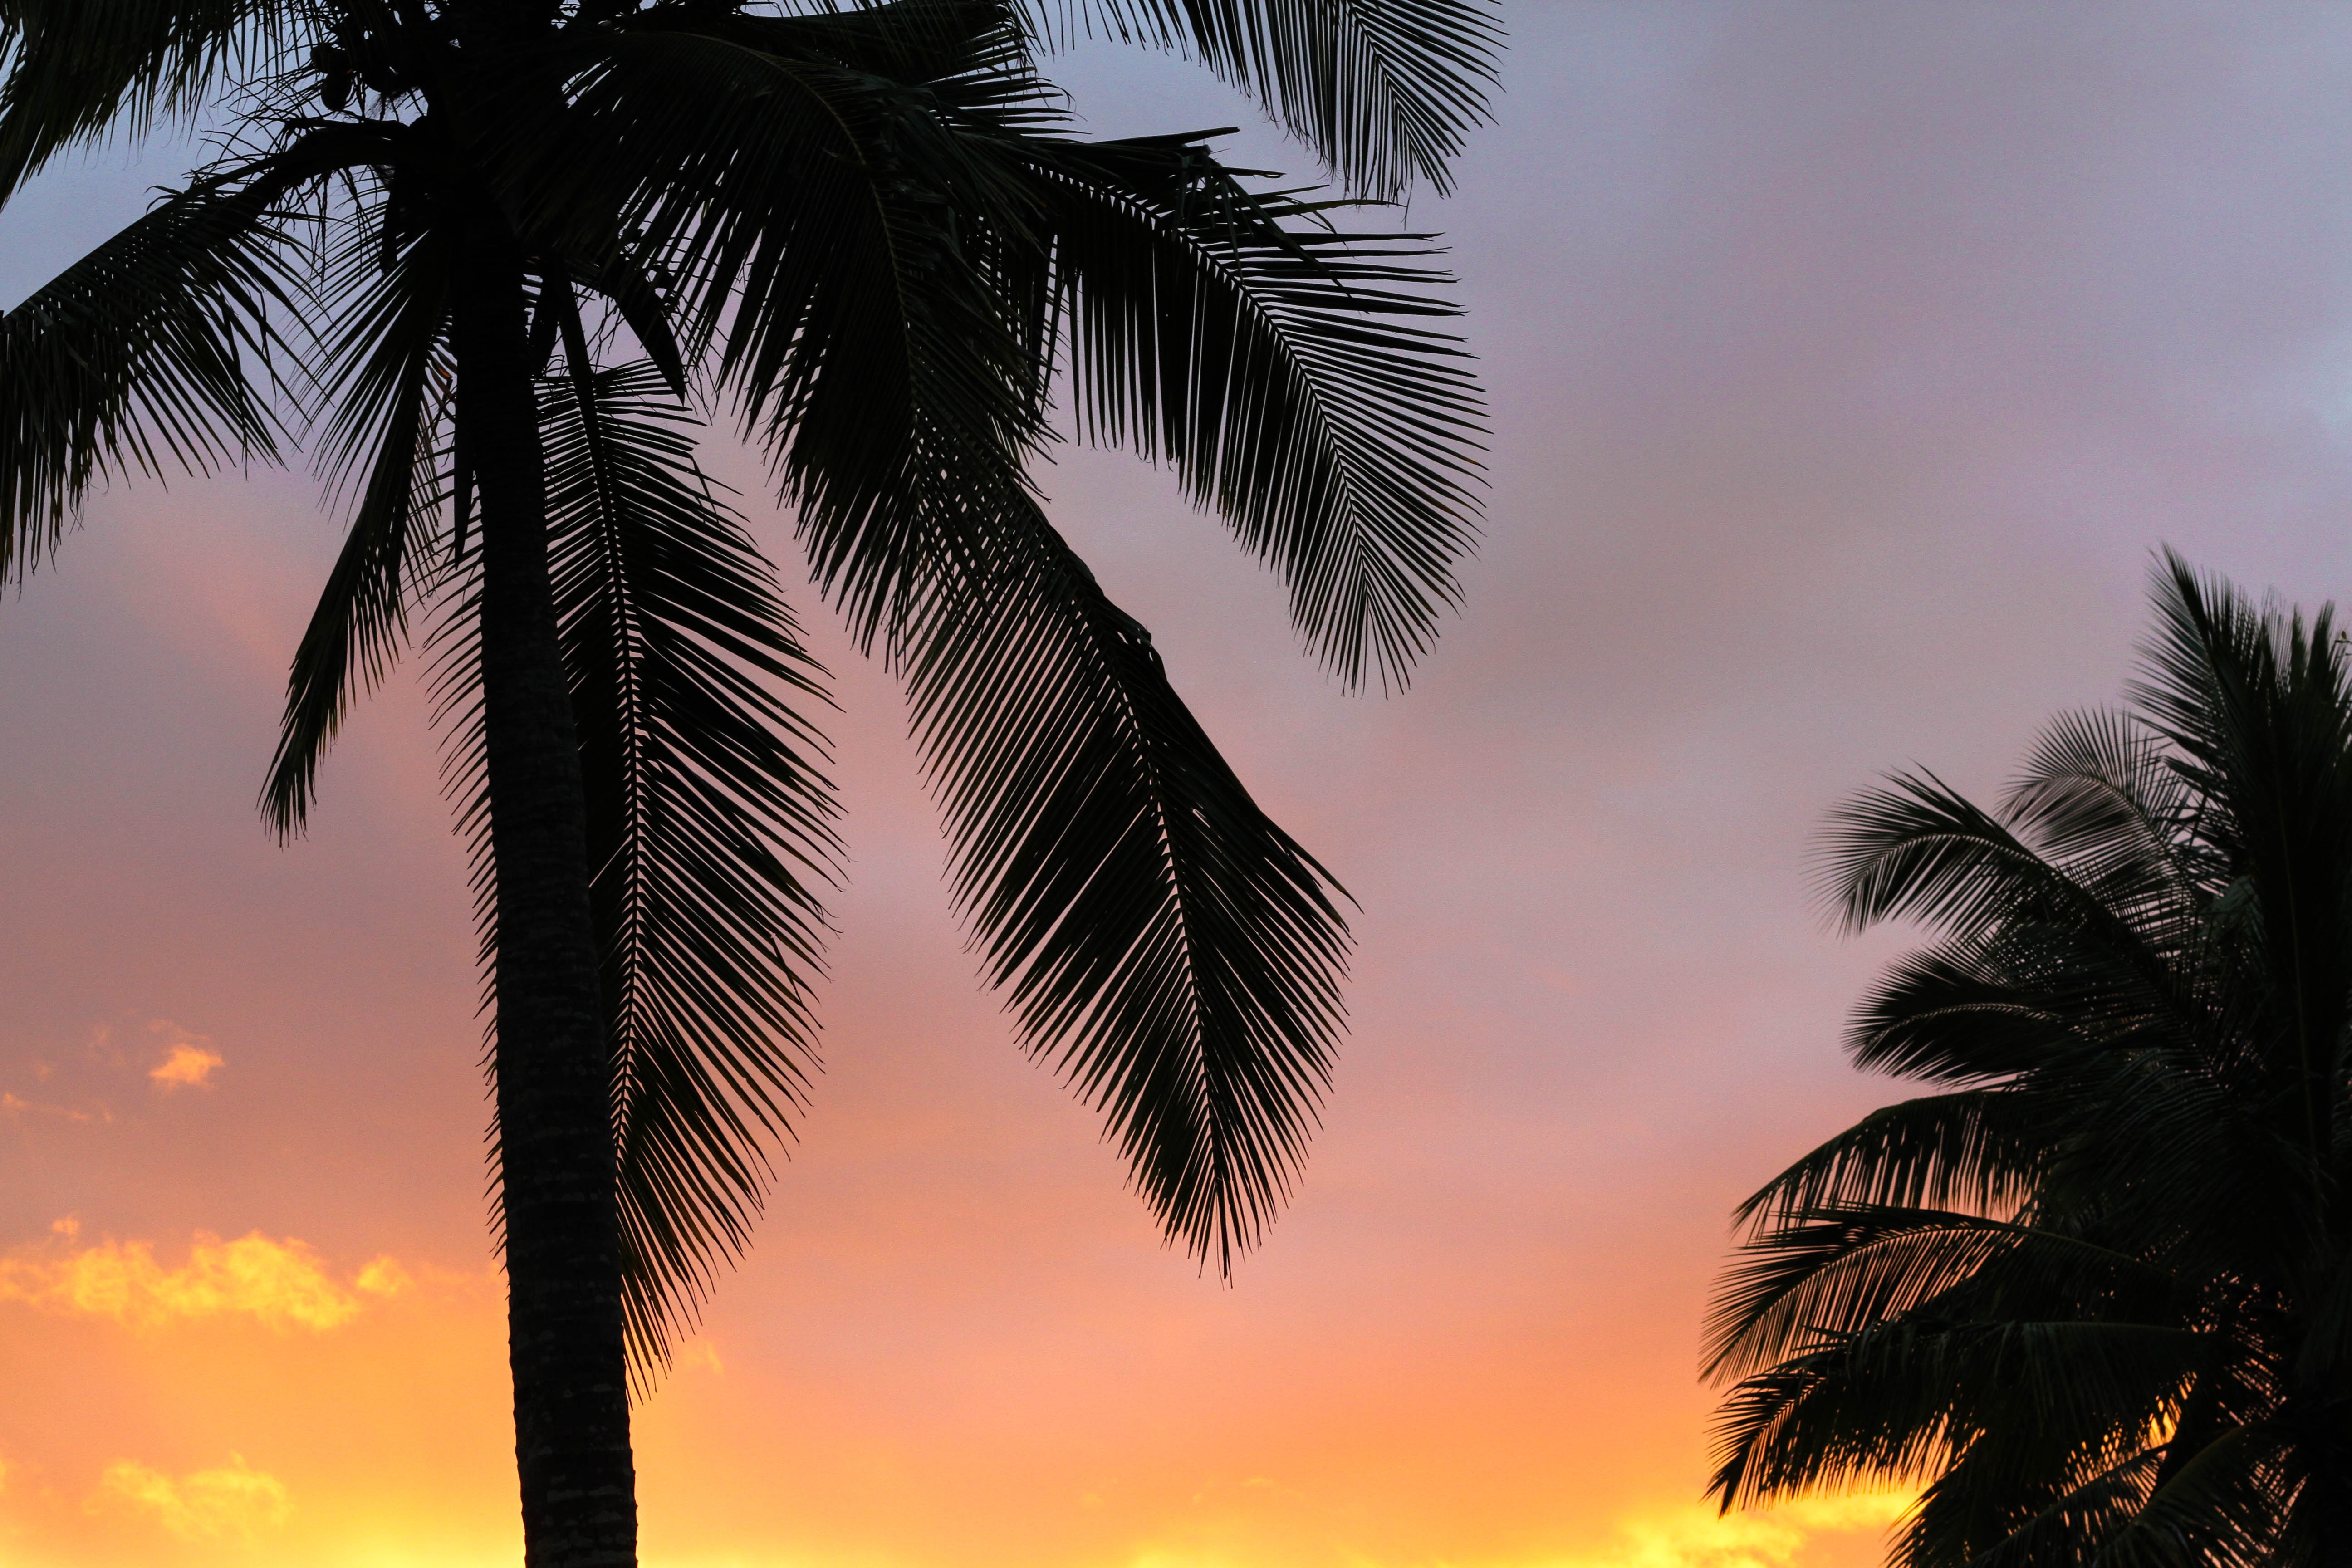
tree, plant, sky, sunrise, sunset, sunlight, morning, flower, dawn, dusk, evening, tropics, flowering plant, woody plant, land plant, arecales, palm family, borassus flabellifer